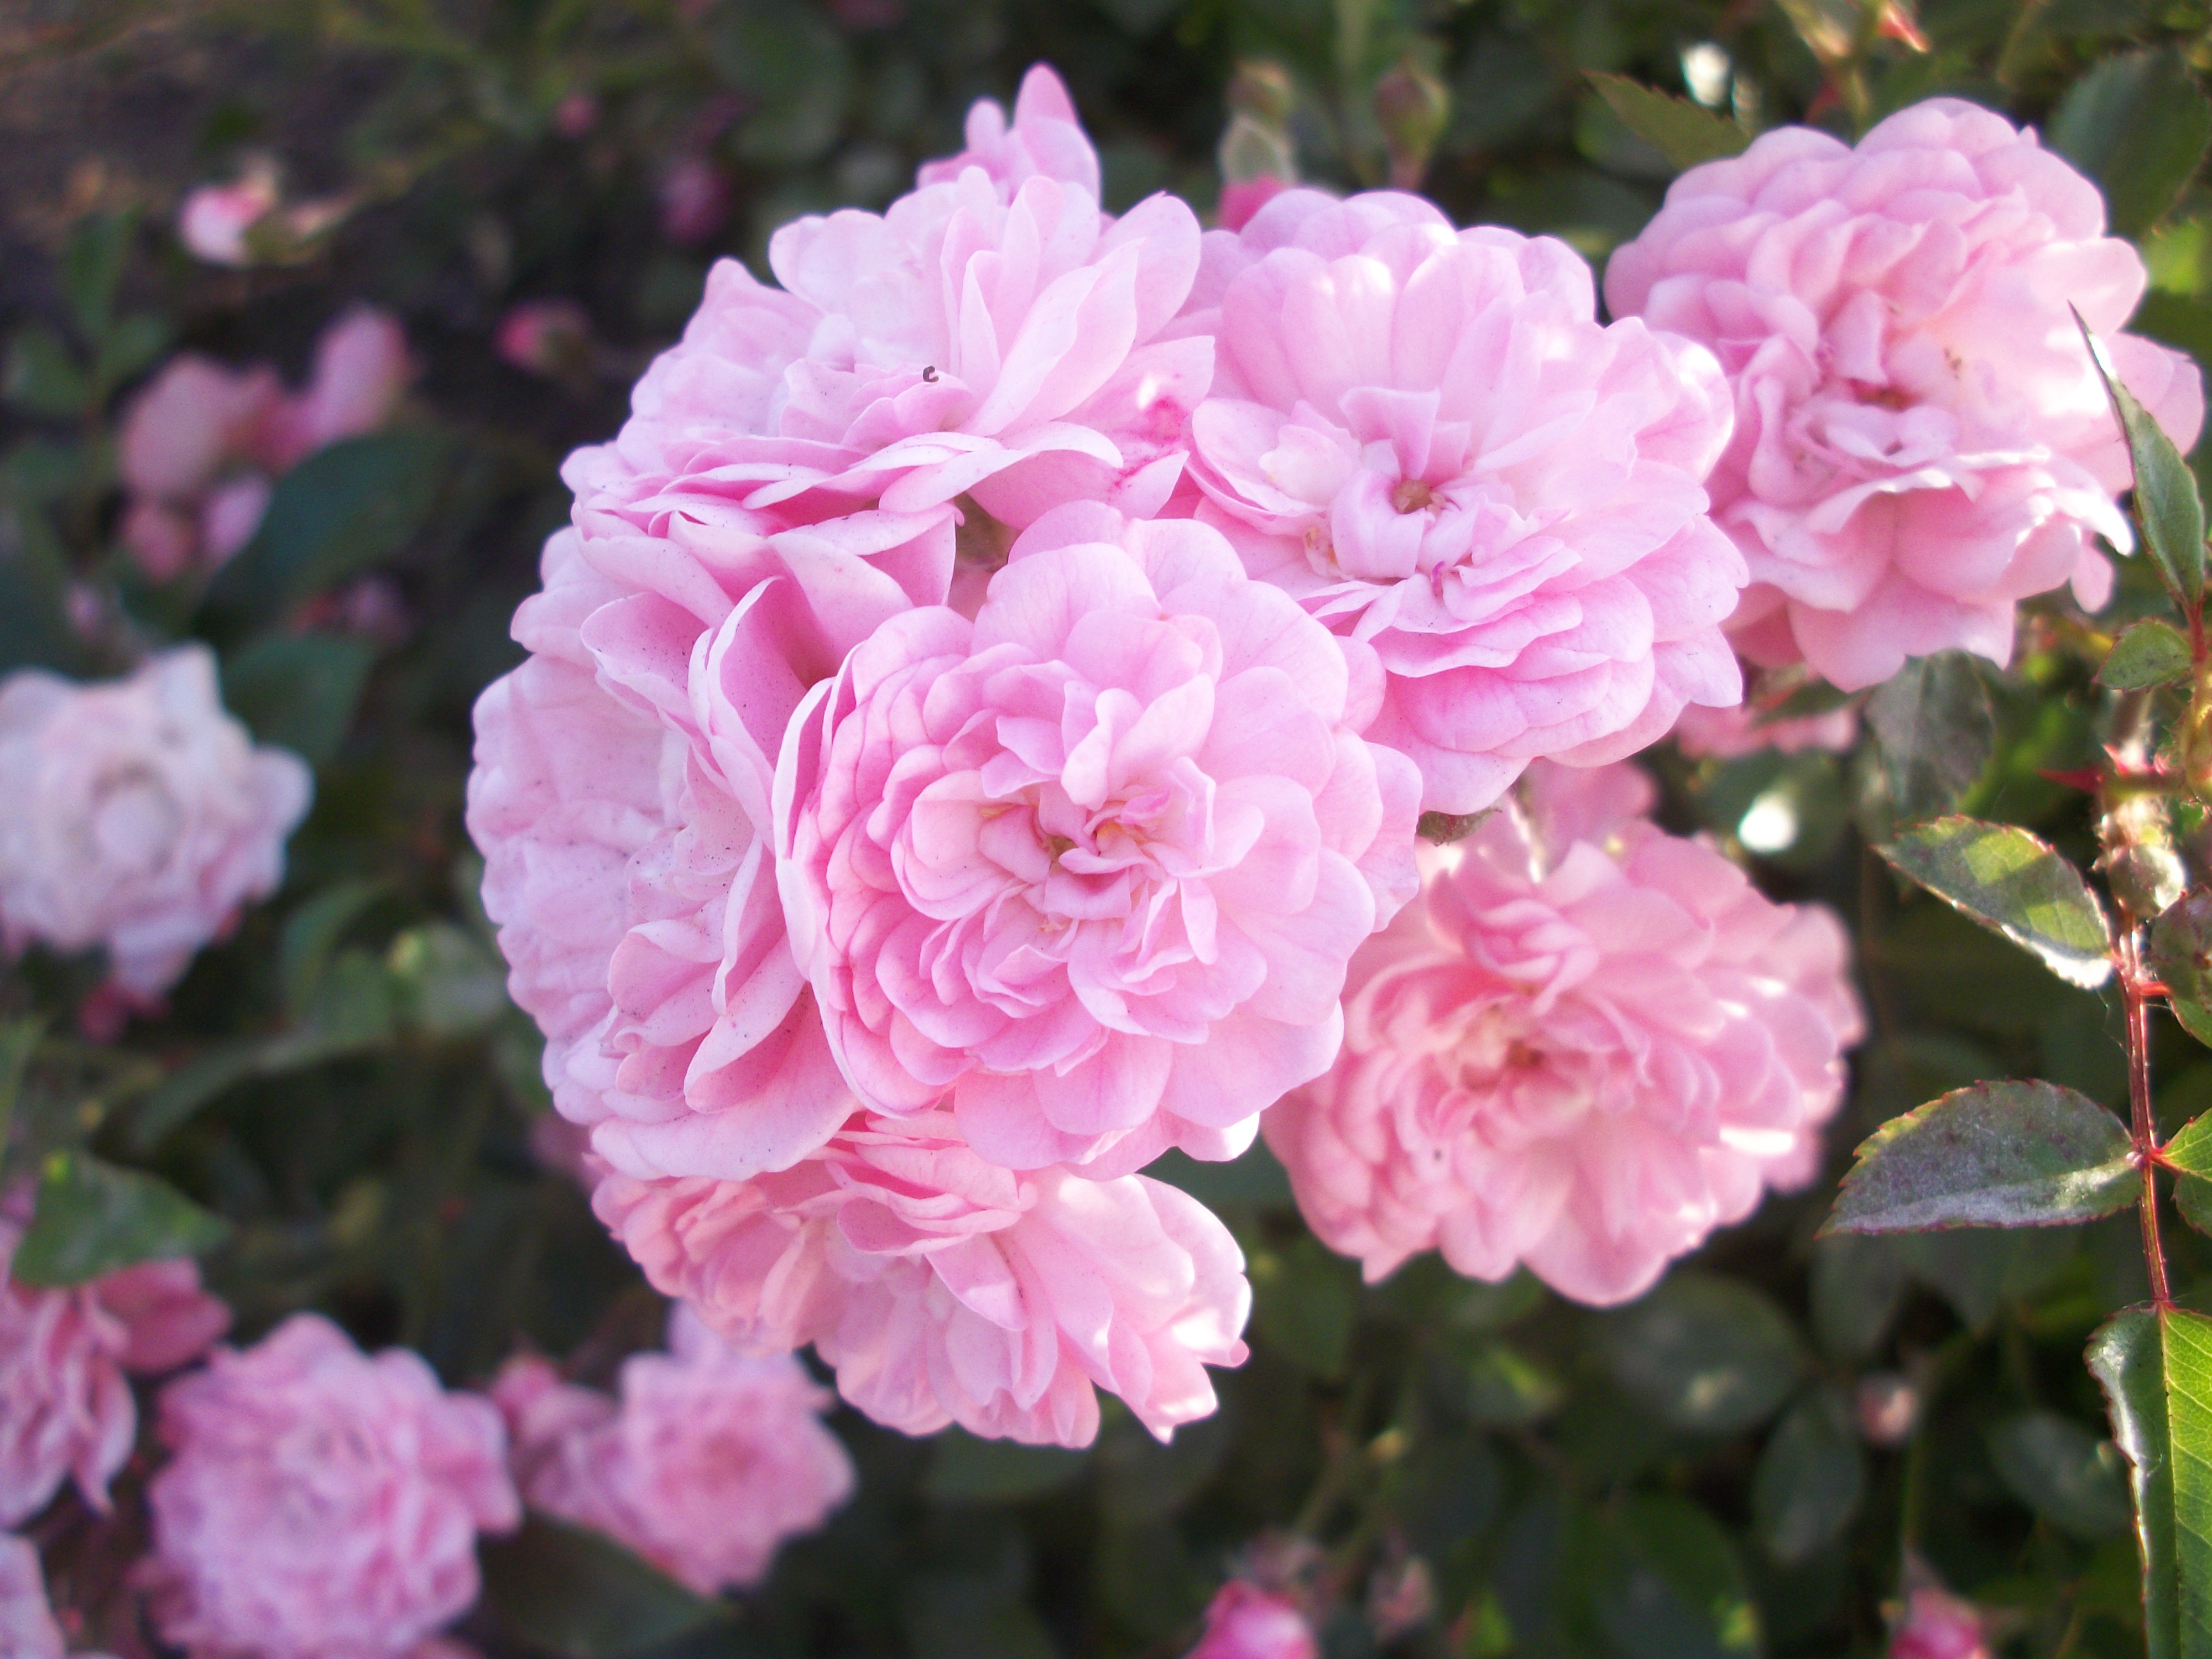
beautiful flowers, rose, nature, bud, park, pink, bush, flower, rose family, plant, floribunda, garden roses, flowering plant, rosa centifolia, rose order, petal, shrub, rosa wichuraiana, rosa gallica, annual plant, china rose, lady banks rose, subshrub, multiflora rose, japanese camellia, pink family, peony